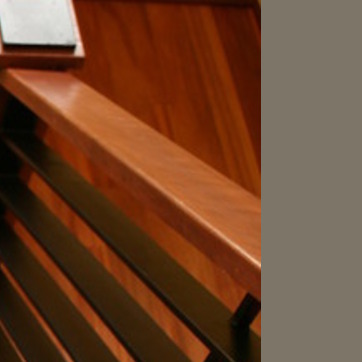
Material: wood